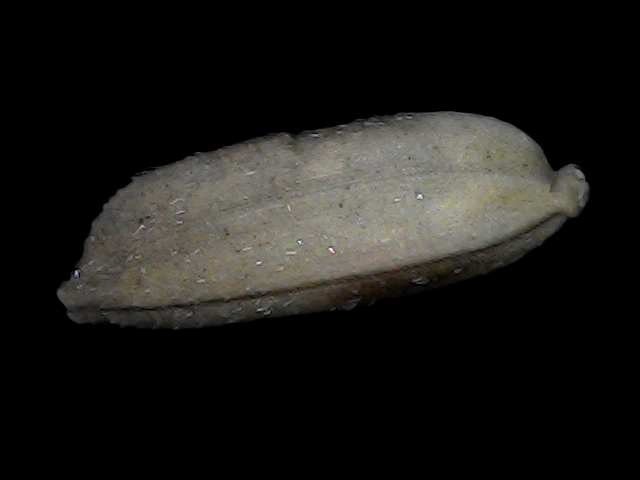
Rice variety: Bd79